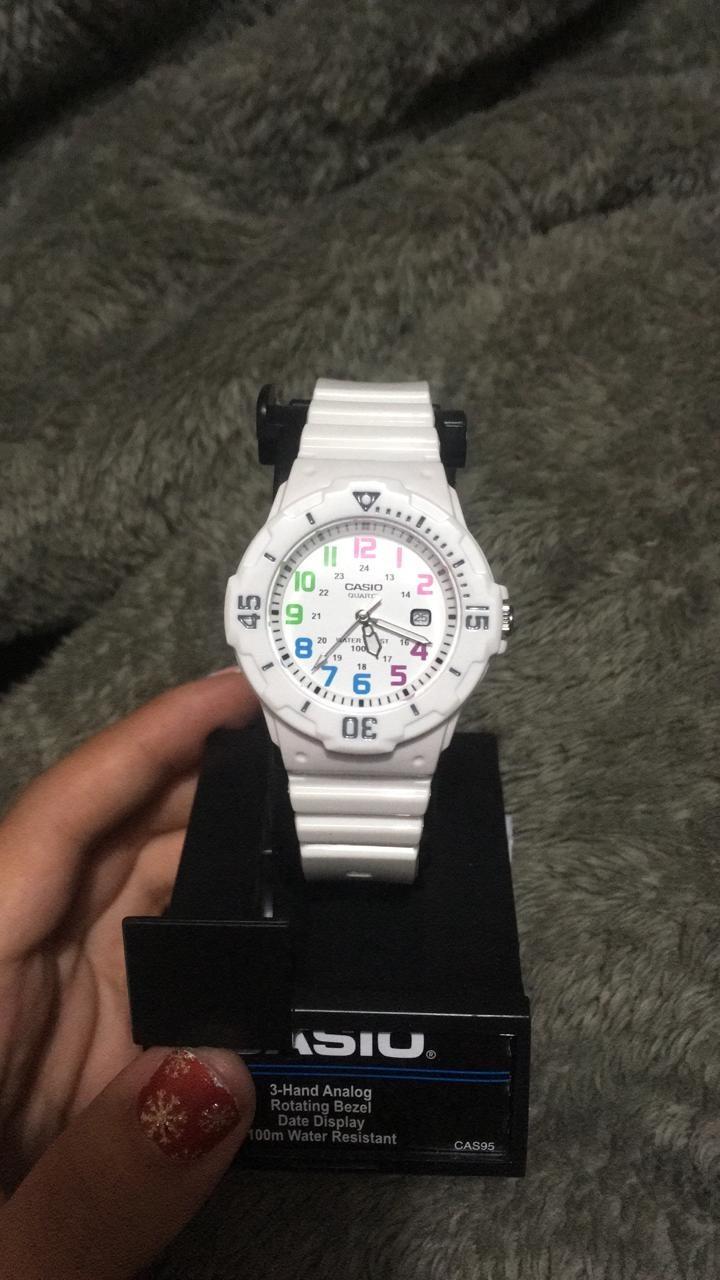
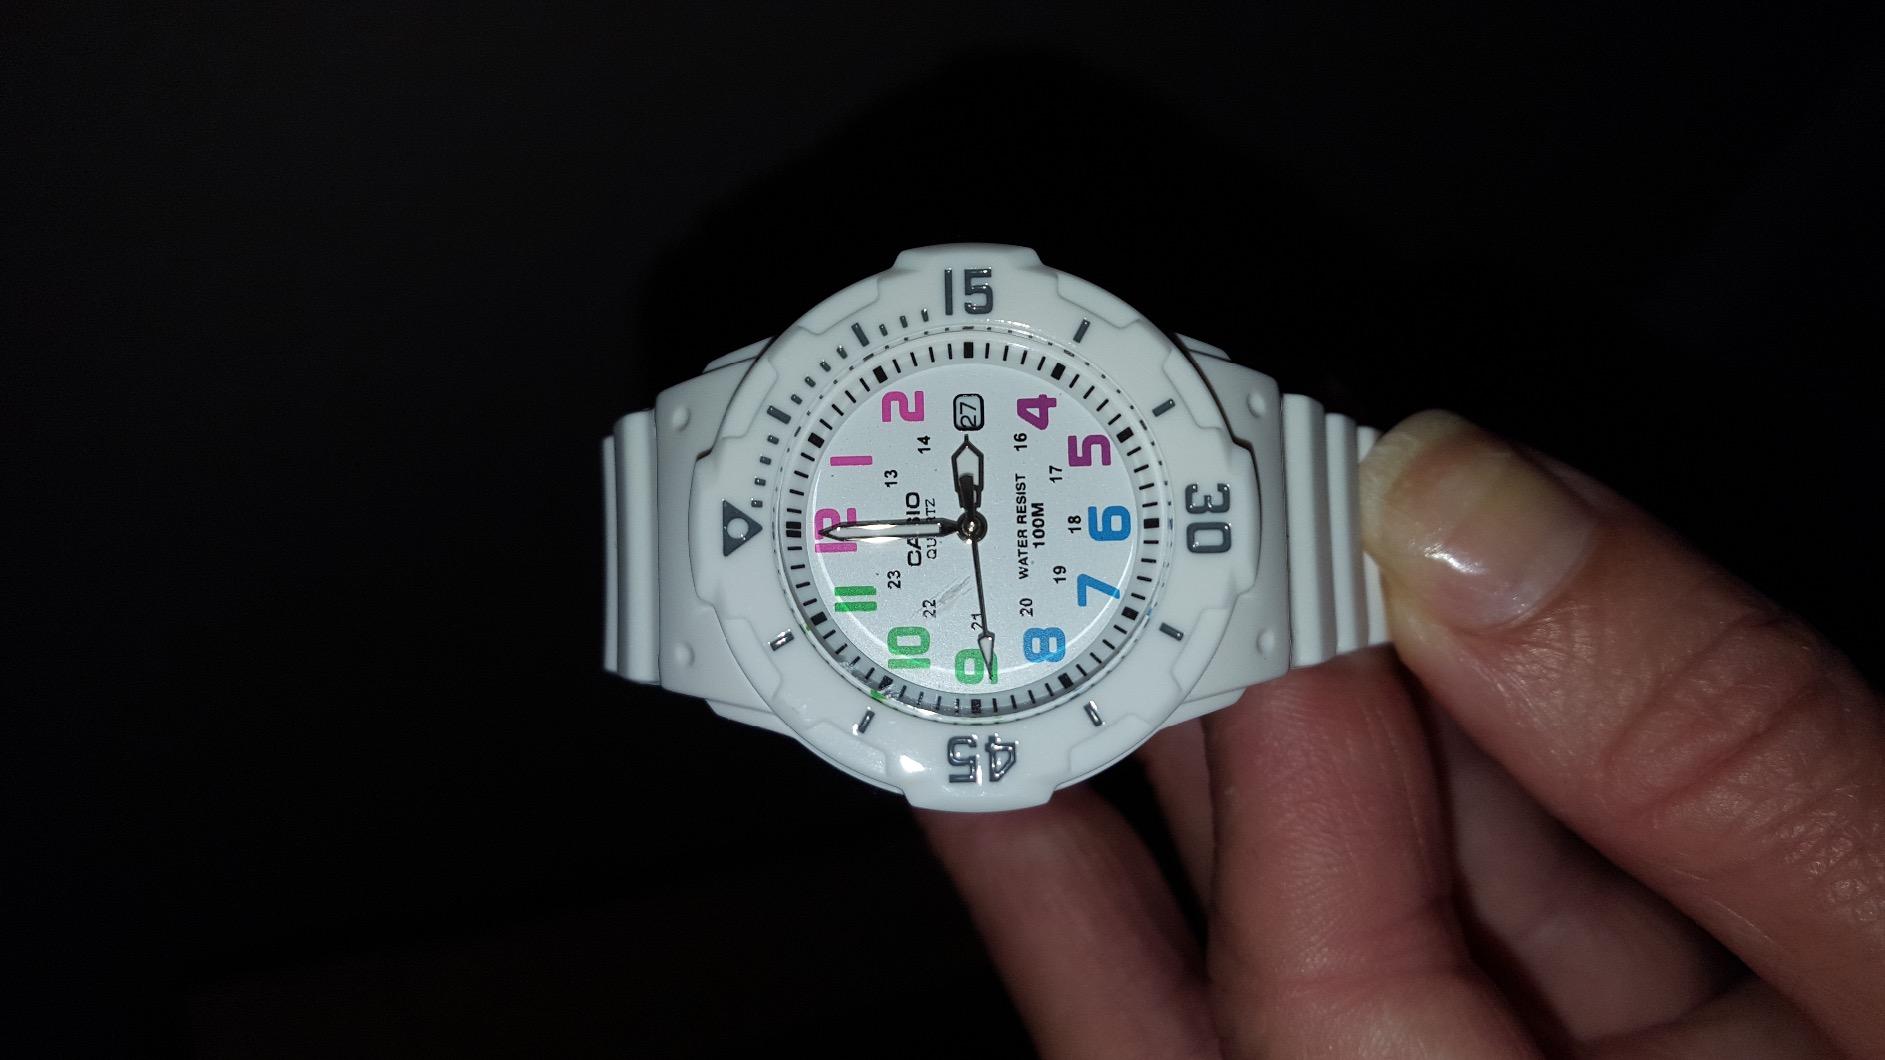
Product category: accessories_watch
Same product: yes